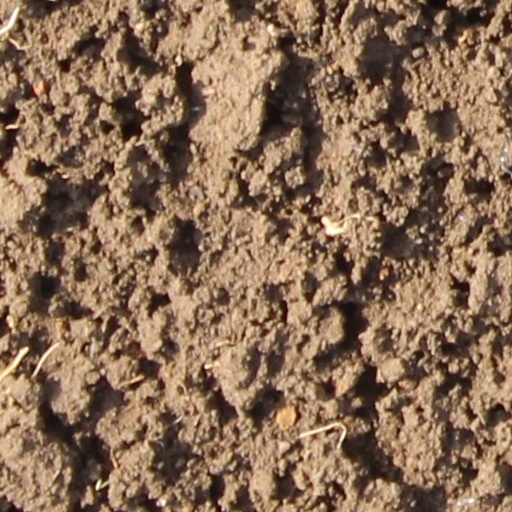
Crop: wheat